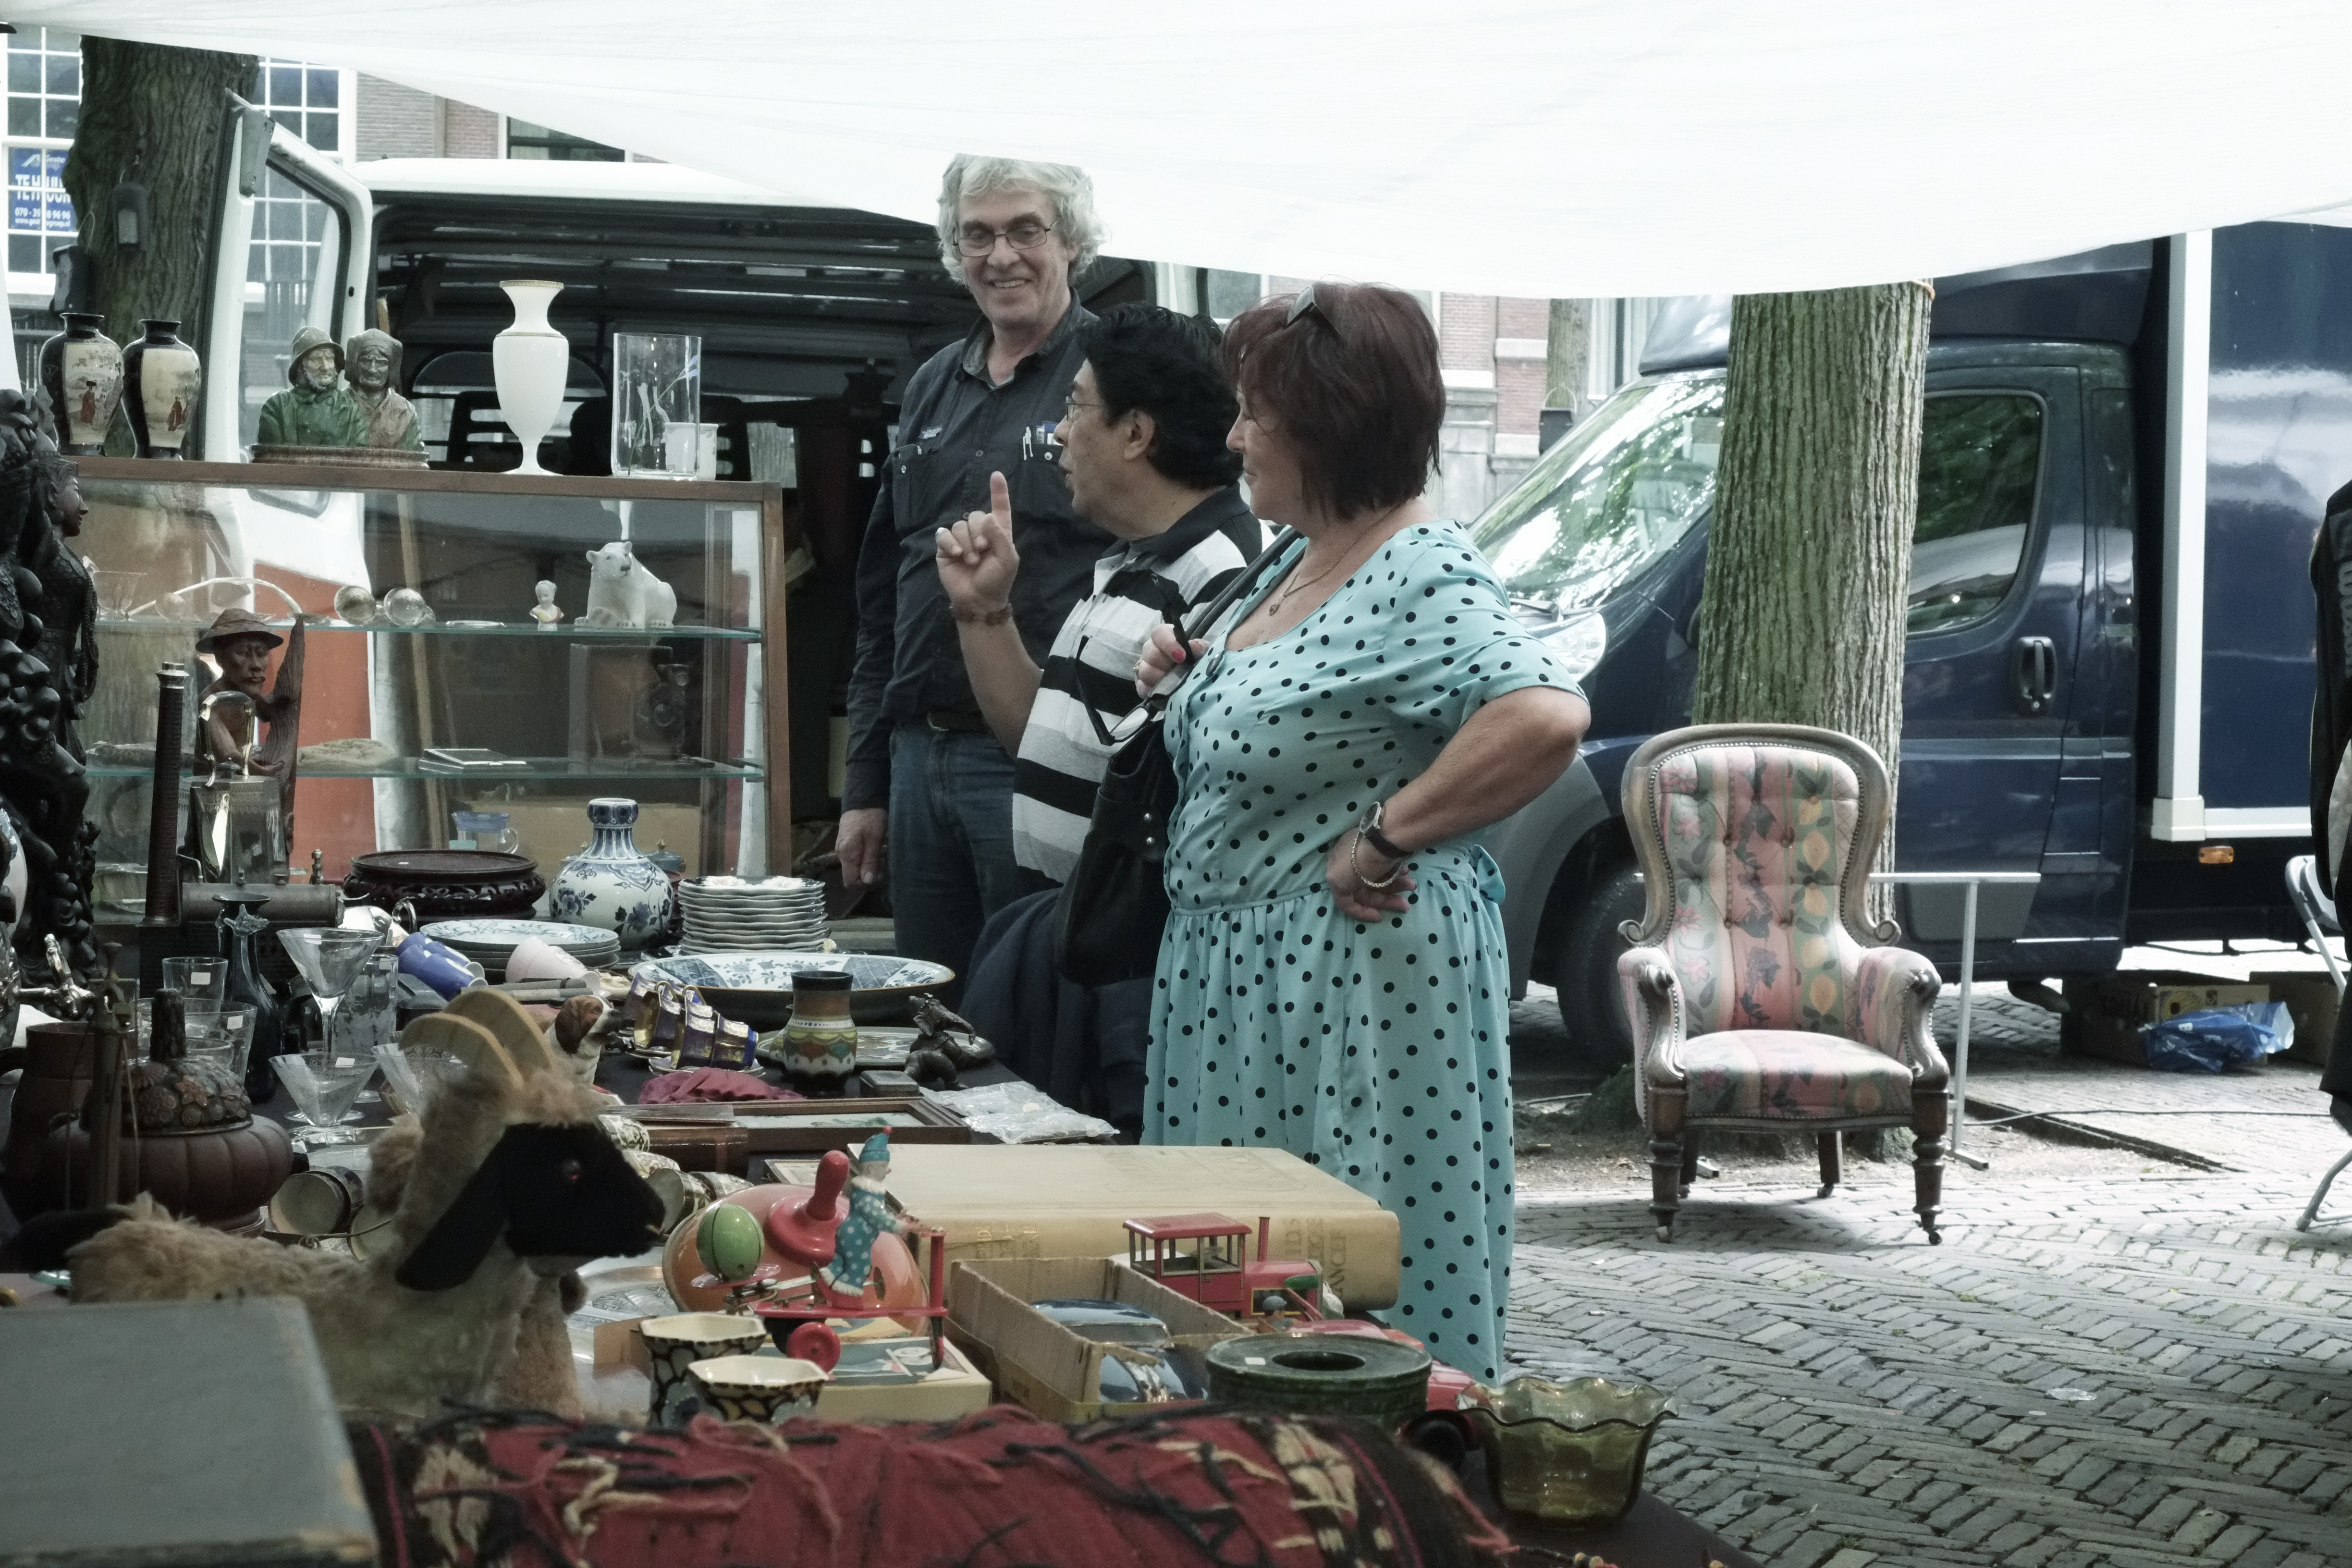
street, city, urban, travel, fujifilm, market, art, denhaag, netherlands, fuji, thehague, fujix, fujixe1